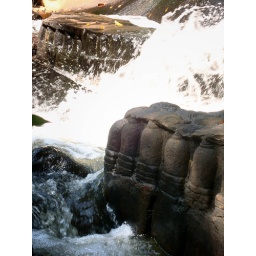
People carved phalluses into the river in hopes that water would run over them and bring fertility to the river below